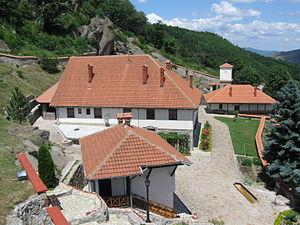
Boletin en albanais et Boljetin en serbe latin est une localité du Kosovo située dans la commune/municipalité de Zvečan/Zveçan, district de Mitrovicë/Kosovska Mitrovica. Selon des estimations de 2009 comptabilisées pour le recensement kosovar de 2011, elle compte 43 habitants, tous albanais.